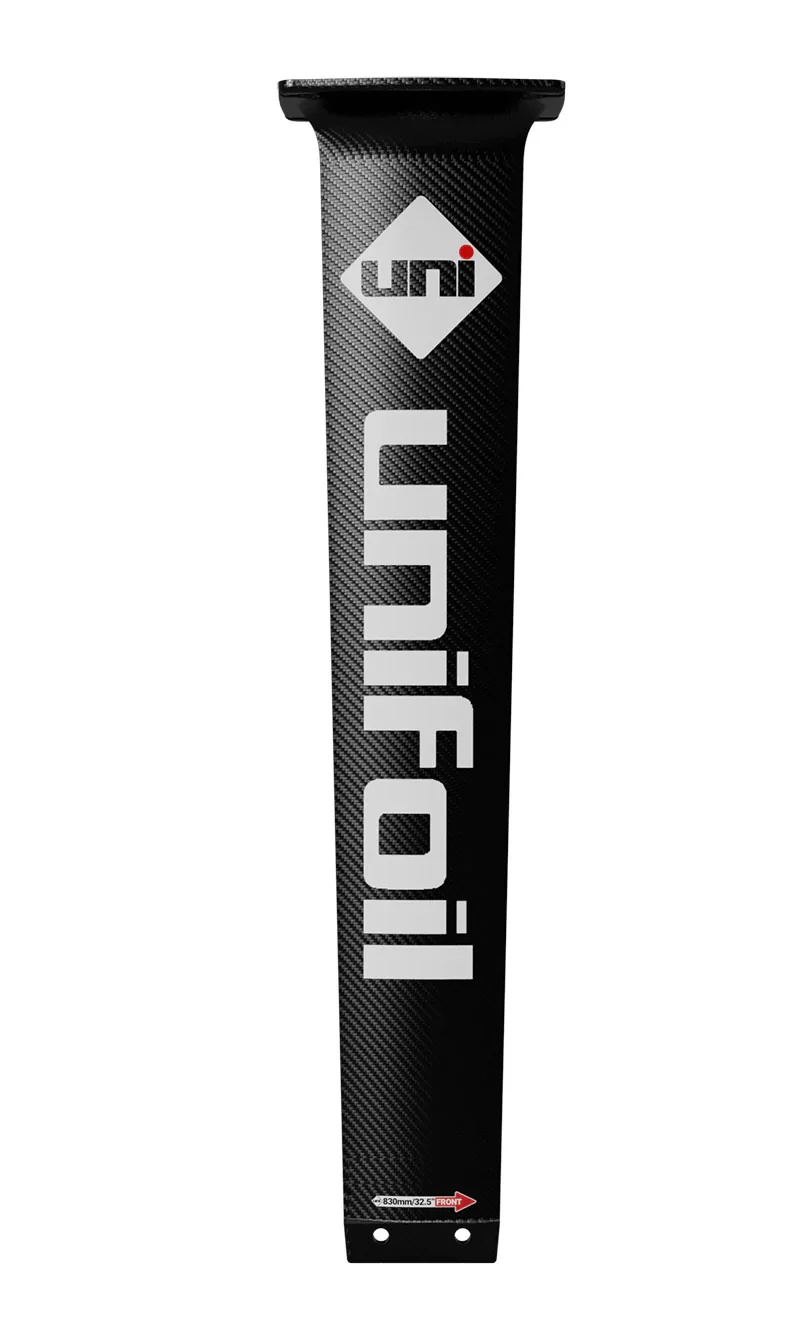
Unifoil Standard Carbon Mast
Brand: unifoil
Unifoil Standard Carbon Mast Unifoil's proprietary tapered teardrop mast and full lightweight carbon construction make them the fastest masts on the market. Made from premium carbon fiber materials, Unifoil´s patented modular design can be used with any fuselage/wing design in our range for easy change and experimentation. Our standard mast features a 14ml profile tapering to 12m in the tip. It is our fastest wing in the range if you are looking for pure speed. Designed to be stiff, yet with just a touch of flex and twang to whip the rider out of turns when pushing hard. Recommend for use with our Vyper surf range or for freestyle winging. Available in 750 mm & 830 mm
Category: Sporting Goods > Outdoor Recreation > Boating & Water Sports > Wingfoiling > Wingfoil Parts > Foil Masts